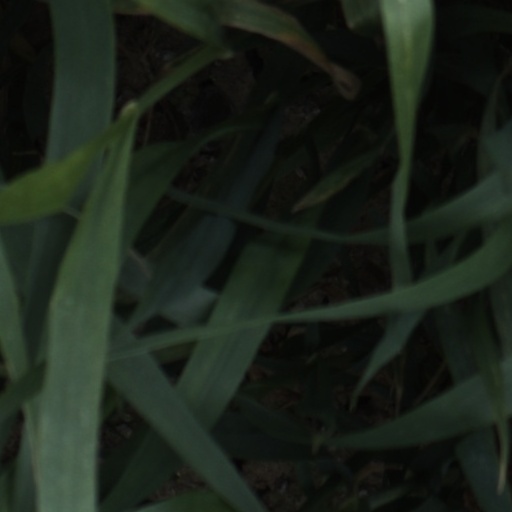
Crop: wheat